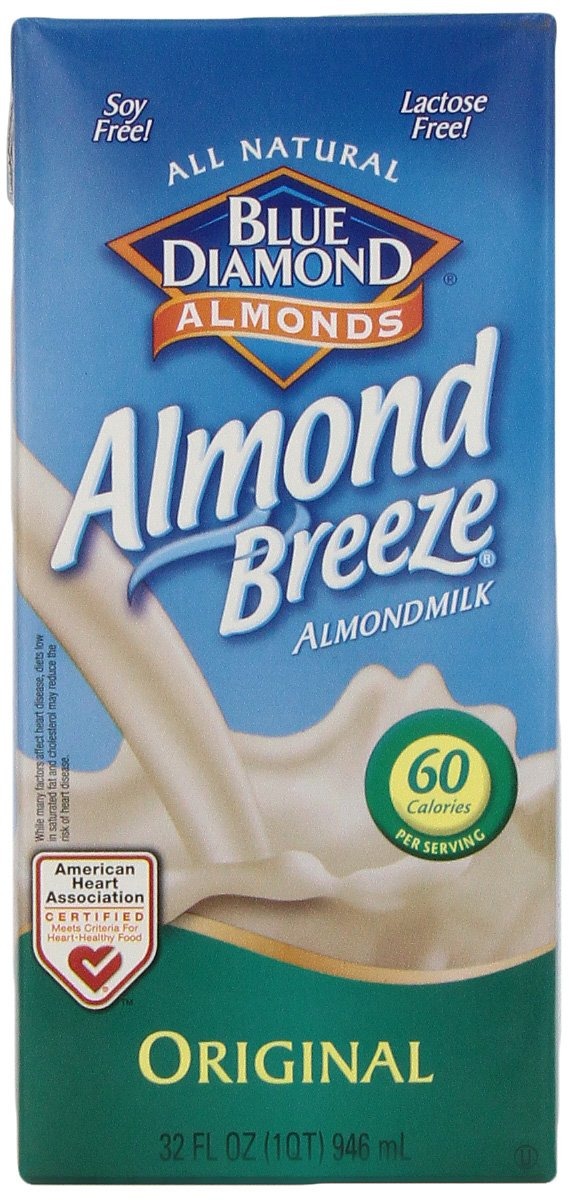
Item Name: Blue Diamond Breeze Original, 32-ounces (Pack of6)
Value: 192.0
Unit: Ounce

Price: 2.79